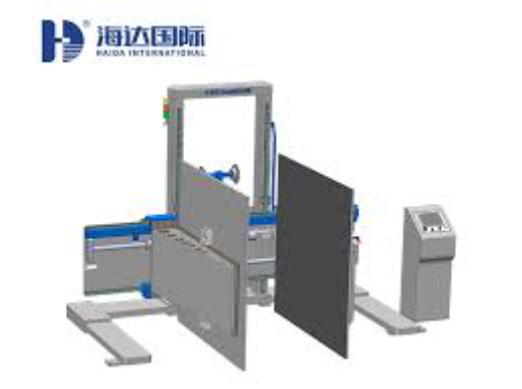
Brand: hd
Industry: Electronic